Barrymore (film)

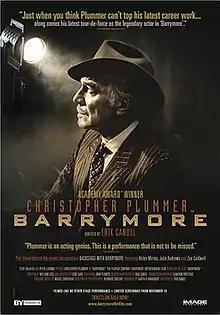
Film poster

Barrymore is a 2011 Canadian drama film directed and screen adaptation by Érik Canuel based on William Luce's 1996 play of the same name. It stars Christopher Plummer reprising his Tony Award-winning role as John Barrymore.